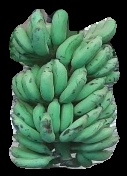
Variety: elakki-bale
Grade: grade3